History of underwater diving

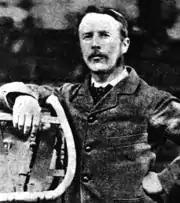
Henry Fleuss (1851-1932) improved the technology of the closed-circuit oxygen rebreather .

The US Navy developed a variant of the Mark V system for heliox diving. These were successfully used during the rescue of the crew and salvage of the USS Squalus in 1939. The US Navy Mark V Mod 1 heliox mixed gas helmet is based on the standard Mark V Helmet, with a scrubber canister mounted on the back of the helmet and an inlet gas injection system which recirculates the breathing gas through the scrubber to remove carbon dioxide and thereby conserve helium.